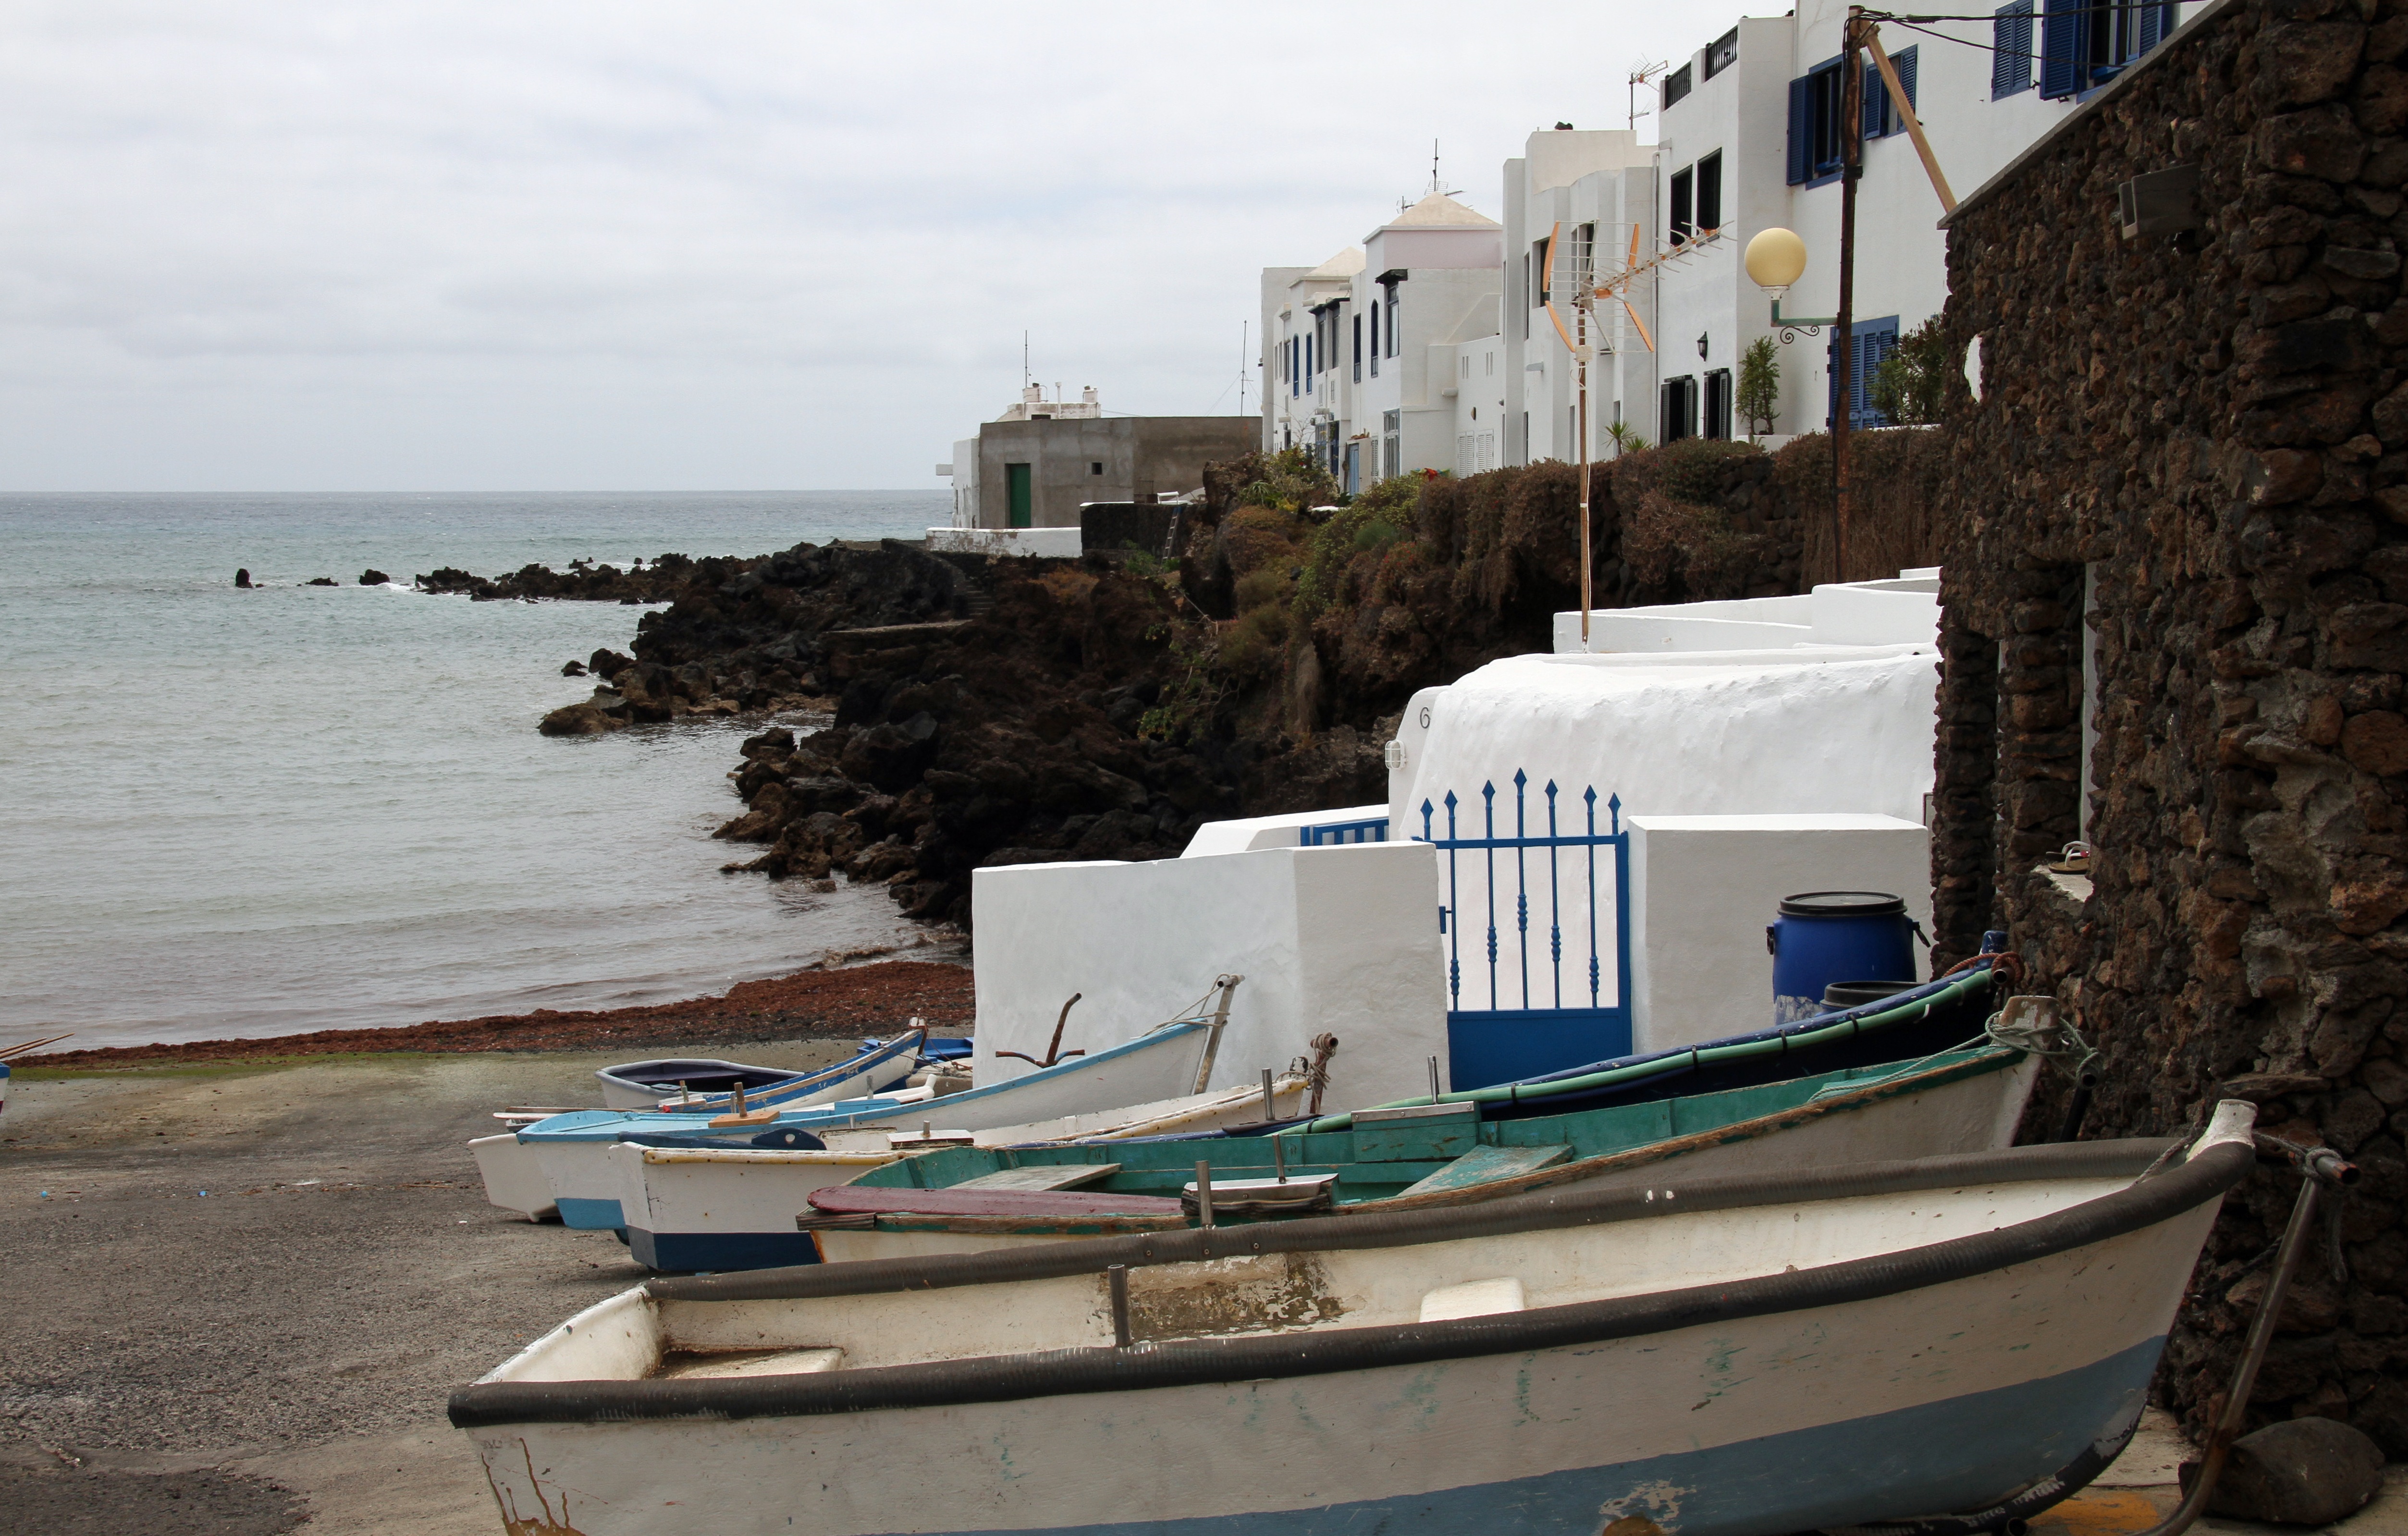
sea, coast, water, ocean, dock, boat, vacation, village, vehicle, fishing, bay, harbor, waterway, body of water, ferry, boating, boats, watercraft, traditional, fishing vessel